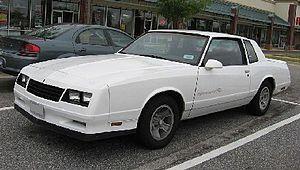
La Chevrolet Monte Carlo est un modèle d'automobile de la marque Chevrolet.